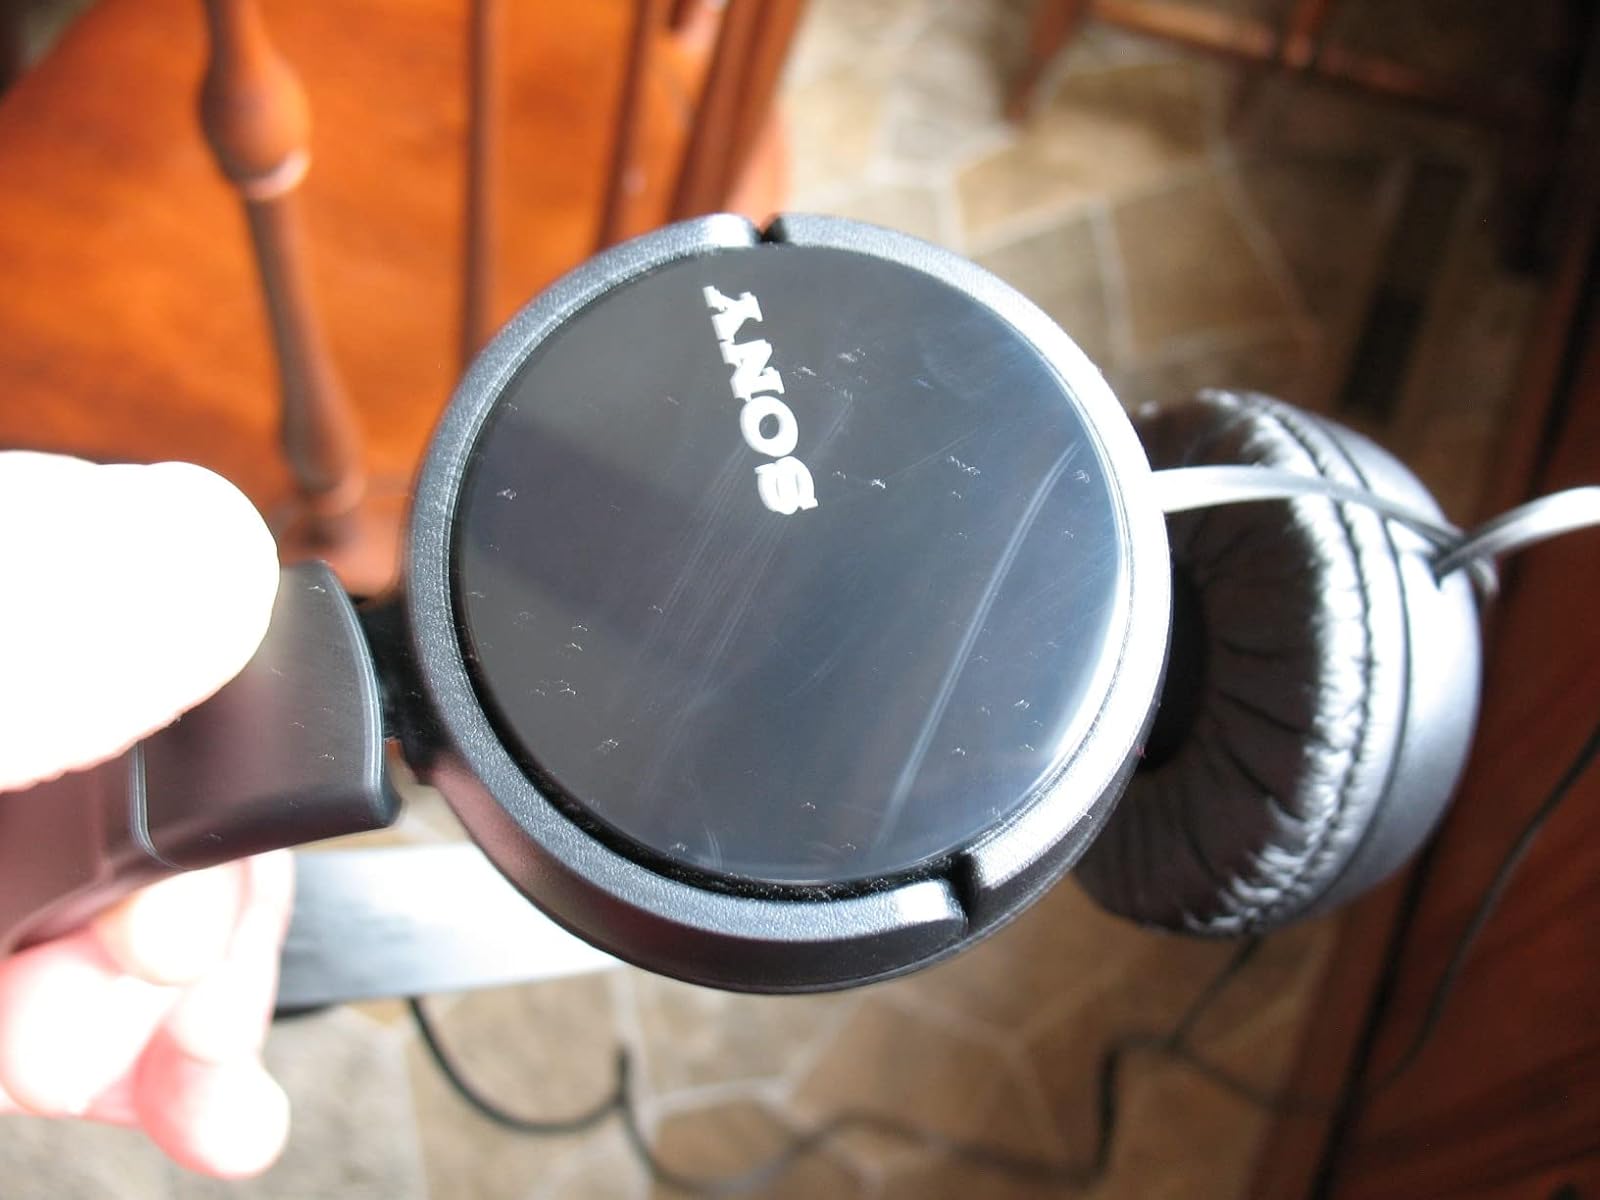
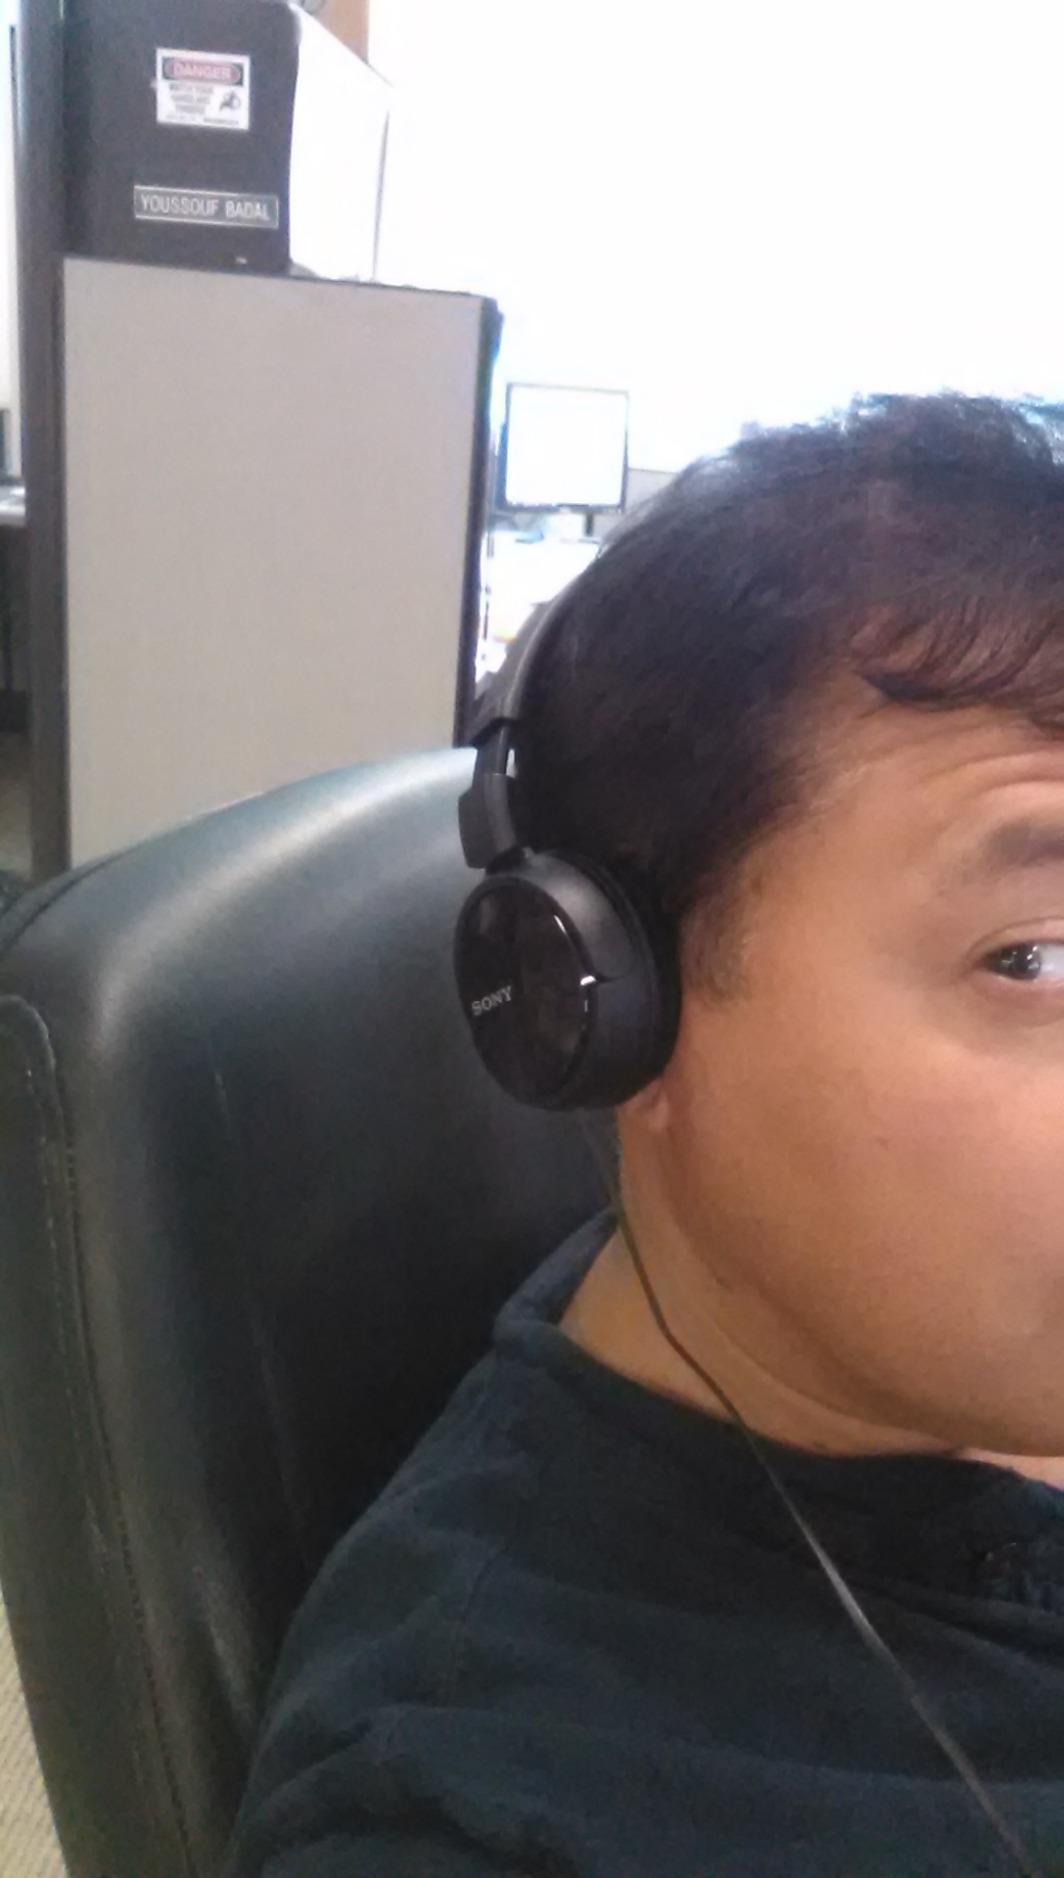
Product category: headphones
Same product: yes